Kévin Aymoz

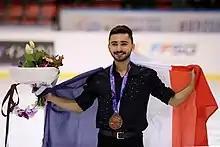
Aymoz at the 2019 Internationaux de France

Aymoz competed in the 2025 European Championships, held in Tallinn beginning in late January. He placed twenty-second after problems in both programs and apologized for not being able to perform better for the audience. After the European Championships, he changed his short program to the one he had used in the previous season, saying that his newer short program no longer felt appropriate after the crash Flight 5342; he dedicated it both to the victims of the crash as well as to transgender people, saying the "original story" of the program was about them and that "I want to use my voice and tell this story in the United States, where it matters a lot right now."